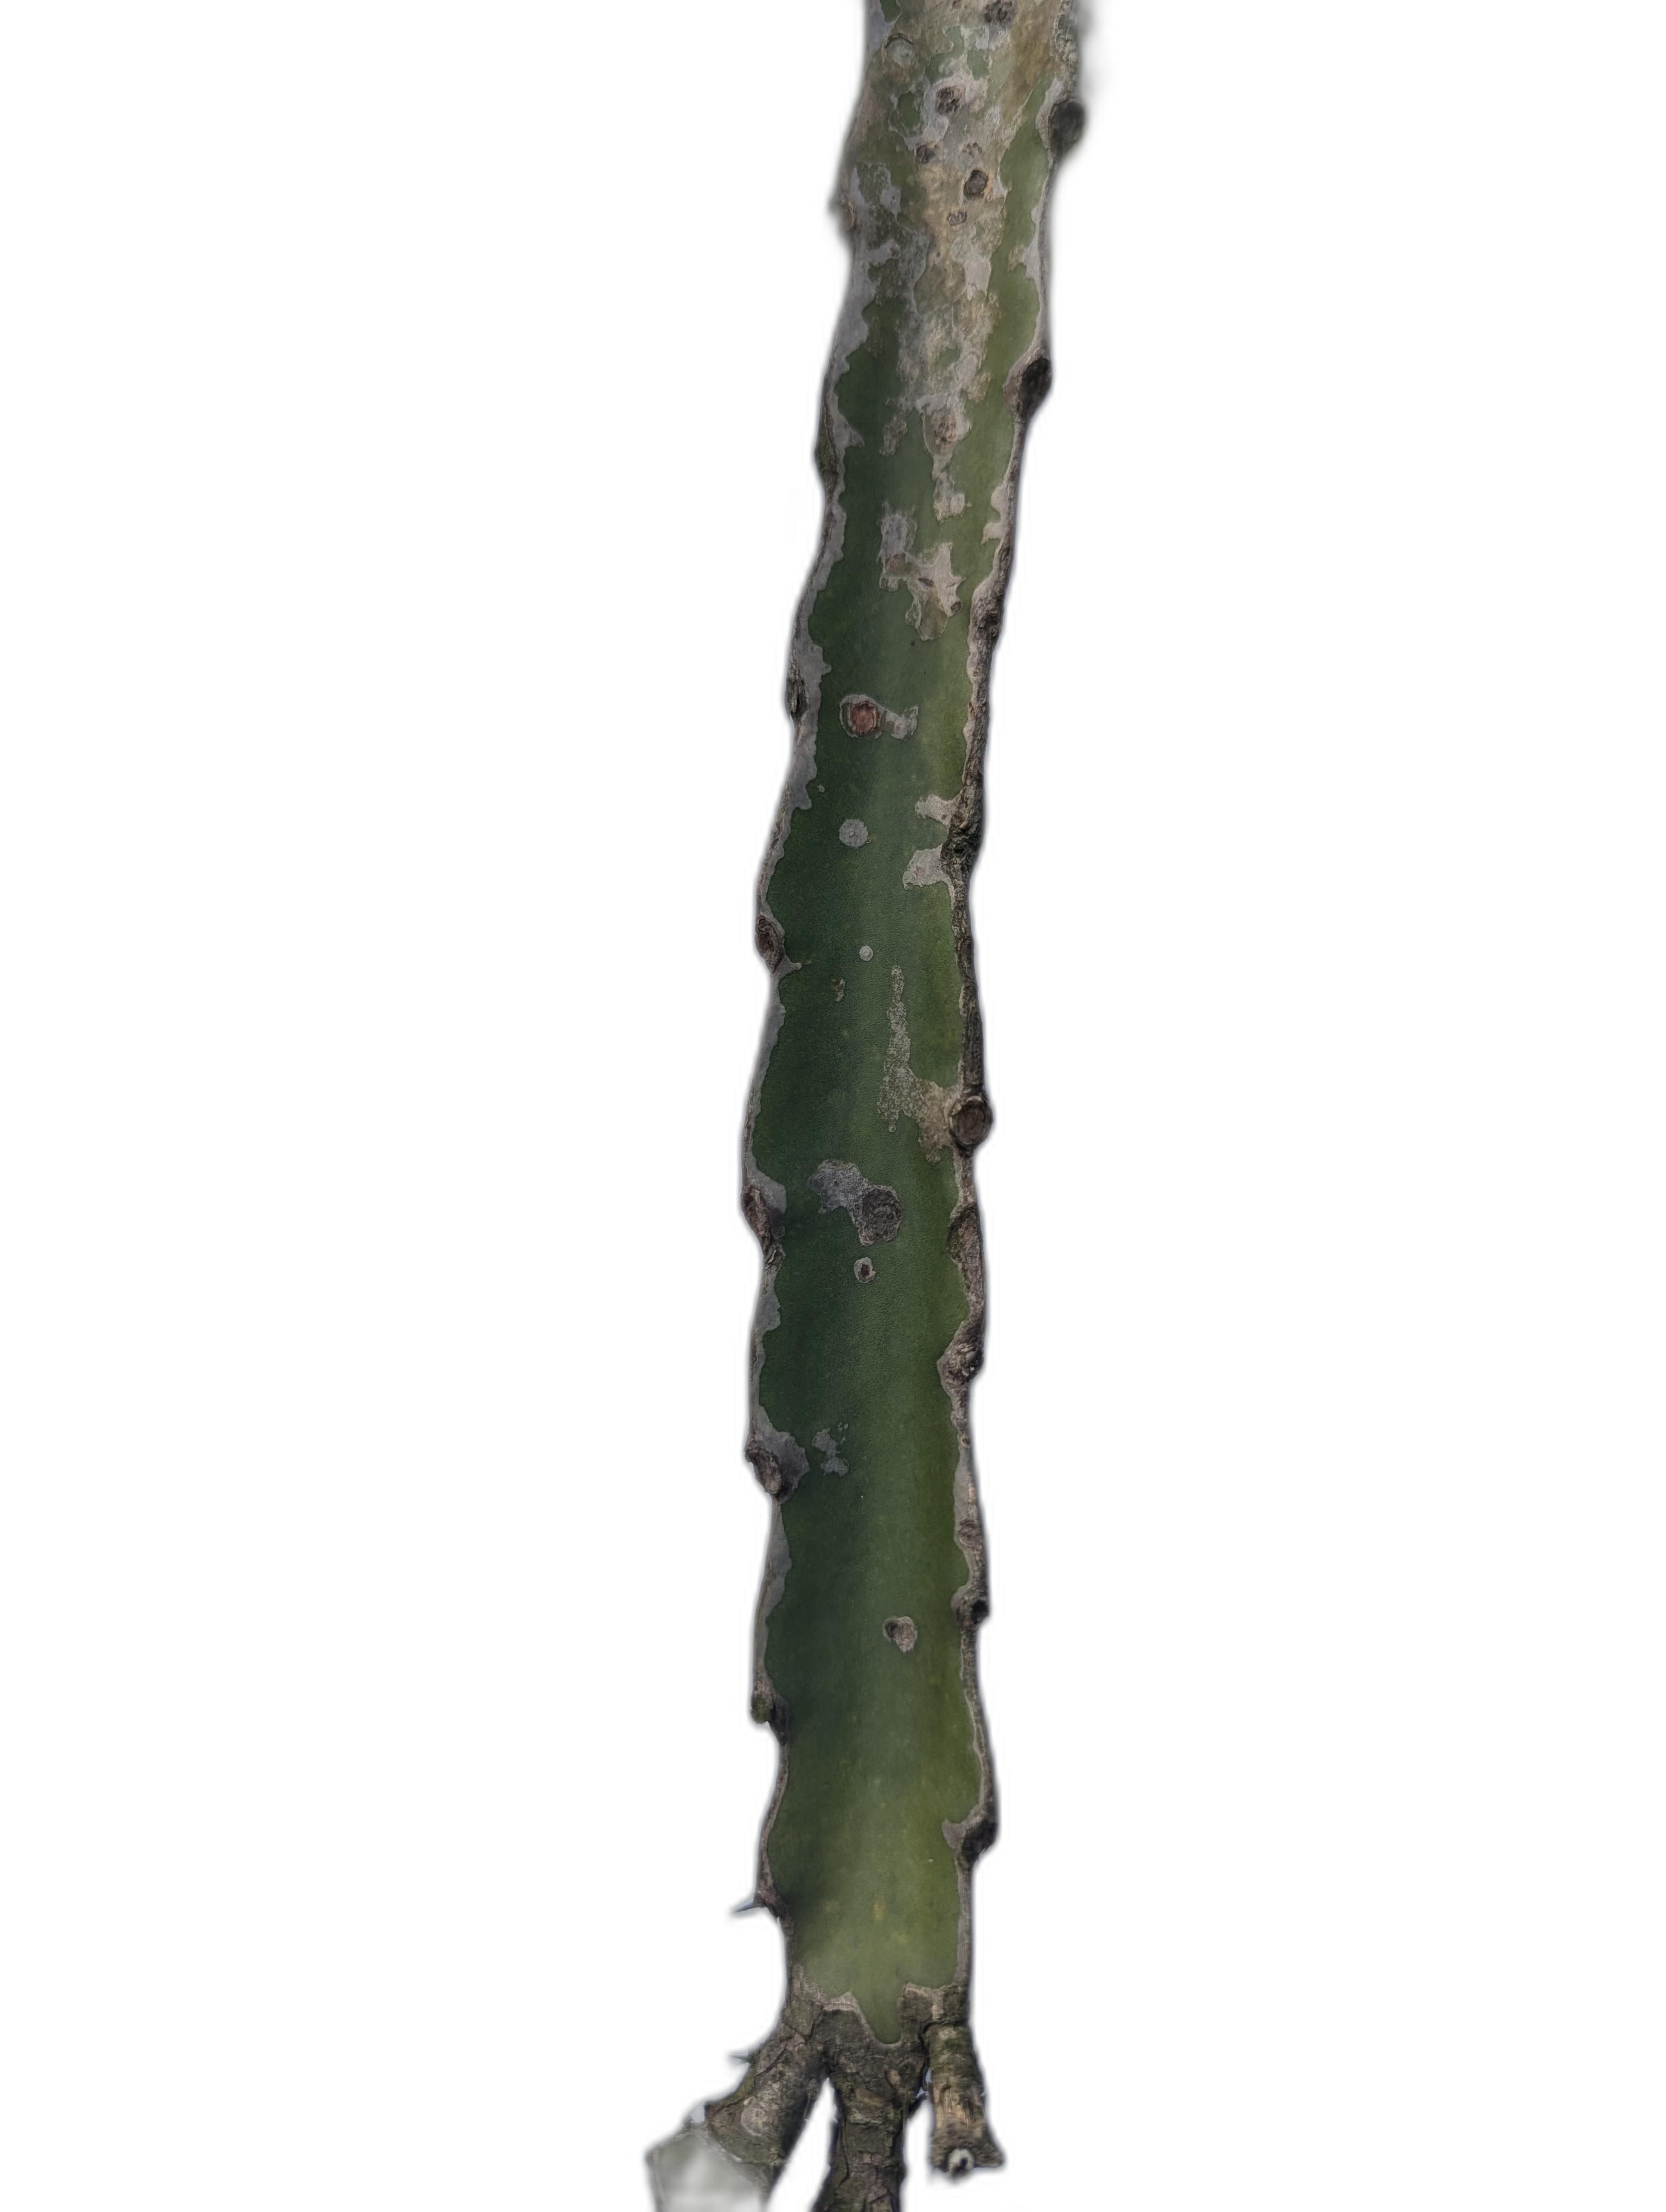
Label: Bad leaf